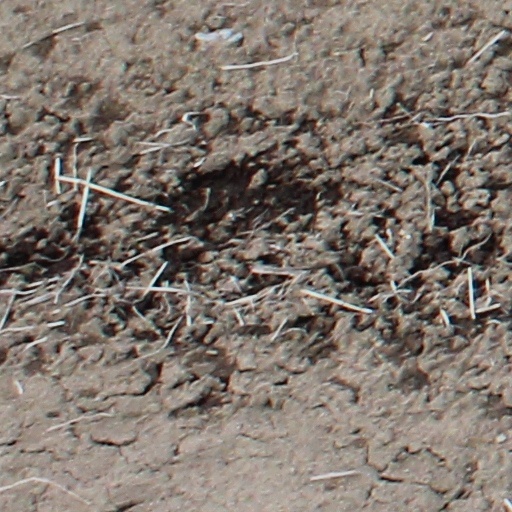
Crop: wheat